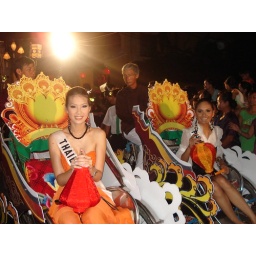
Miss Thailand^^ beautiful in orange dress